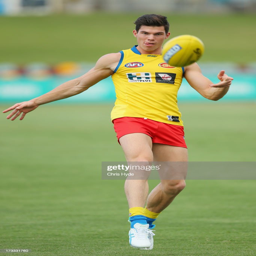
australian rules footballer kicks during a training session .